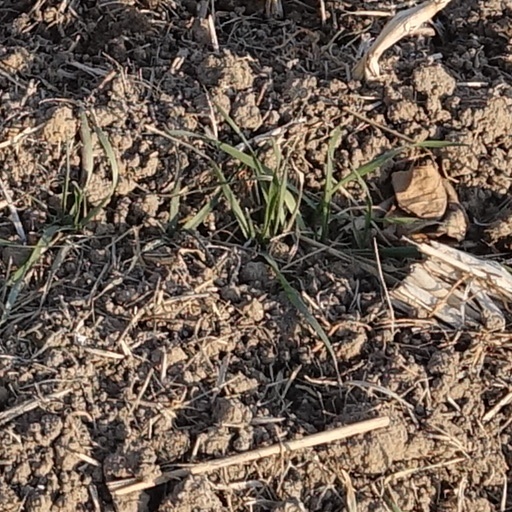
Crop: wheat